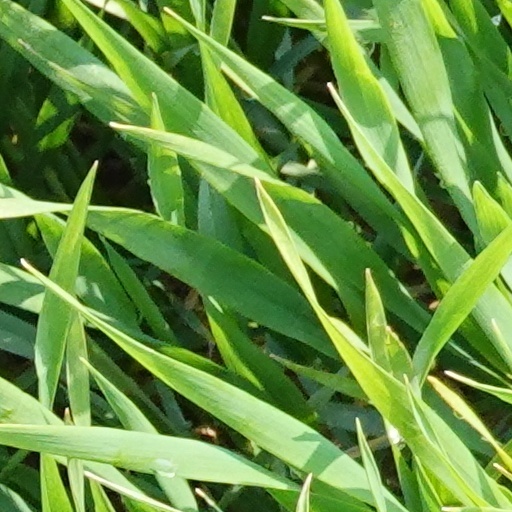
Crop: wheat